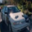
Label: automobile